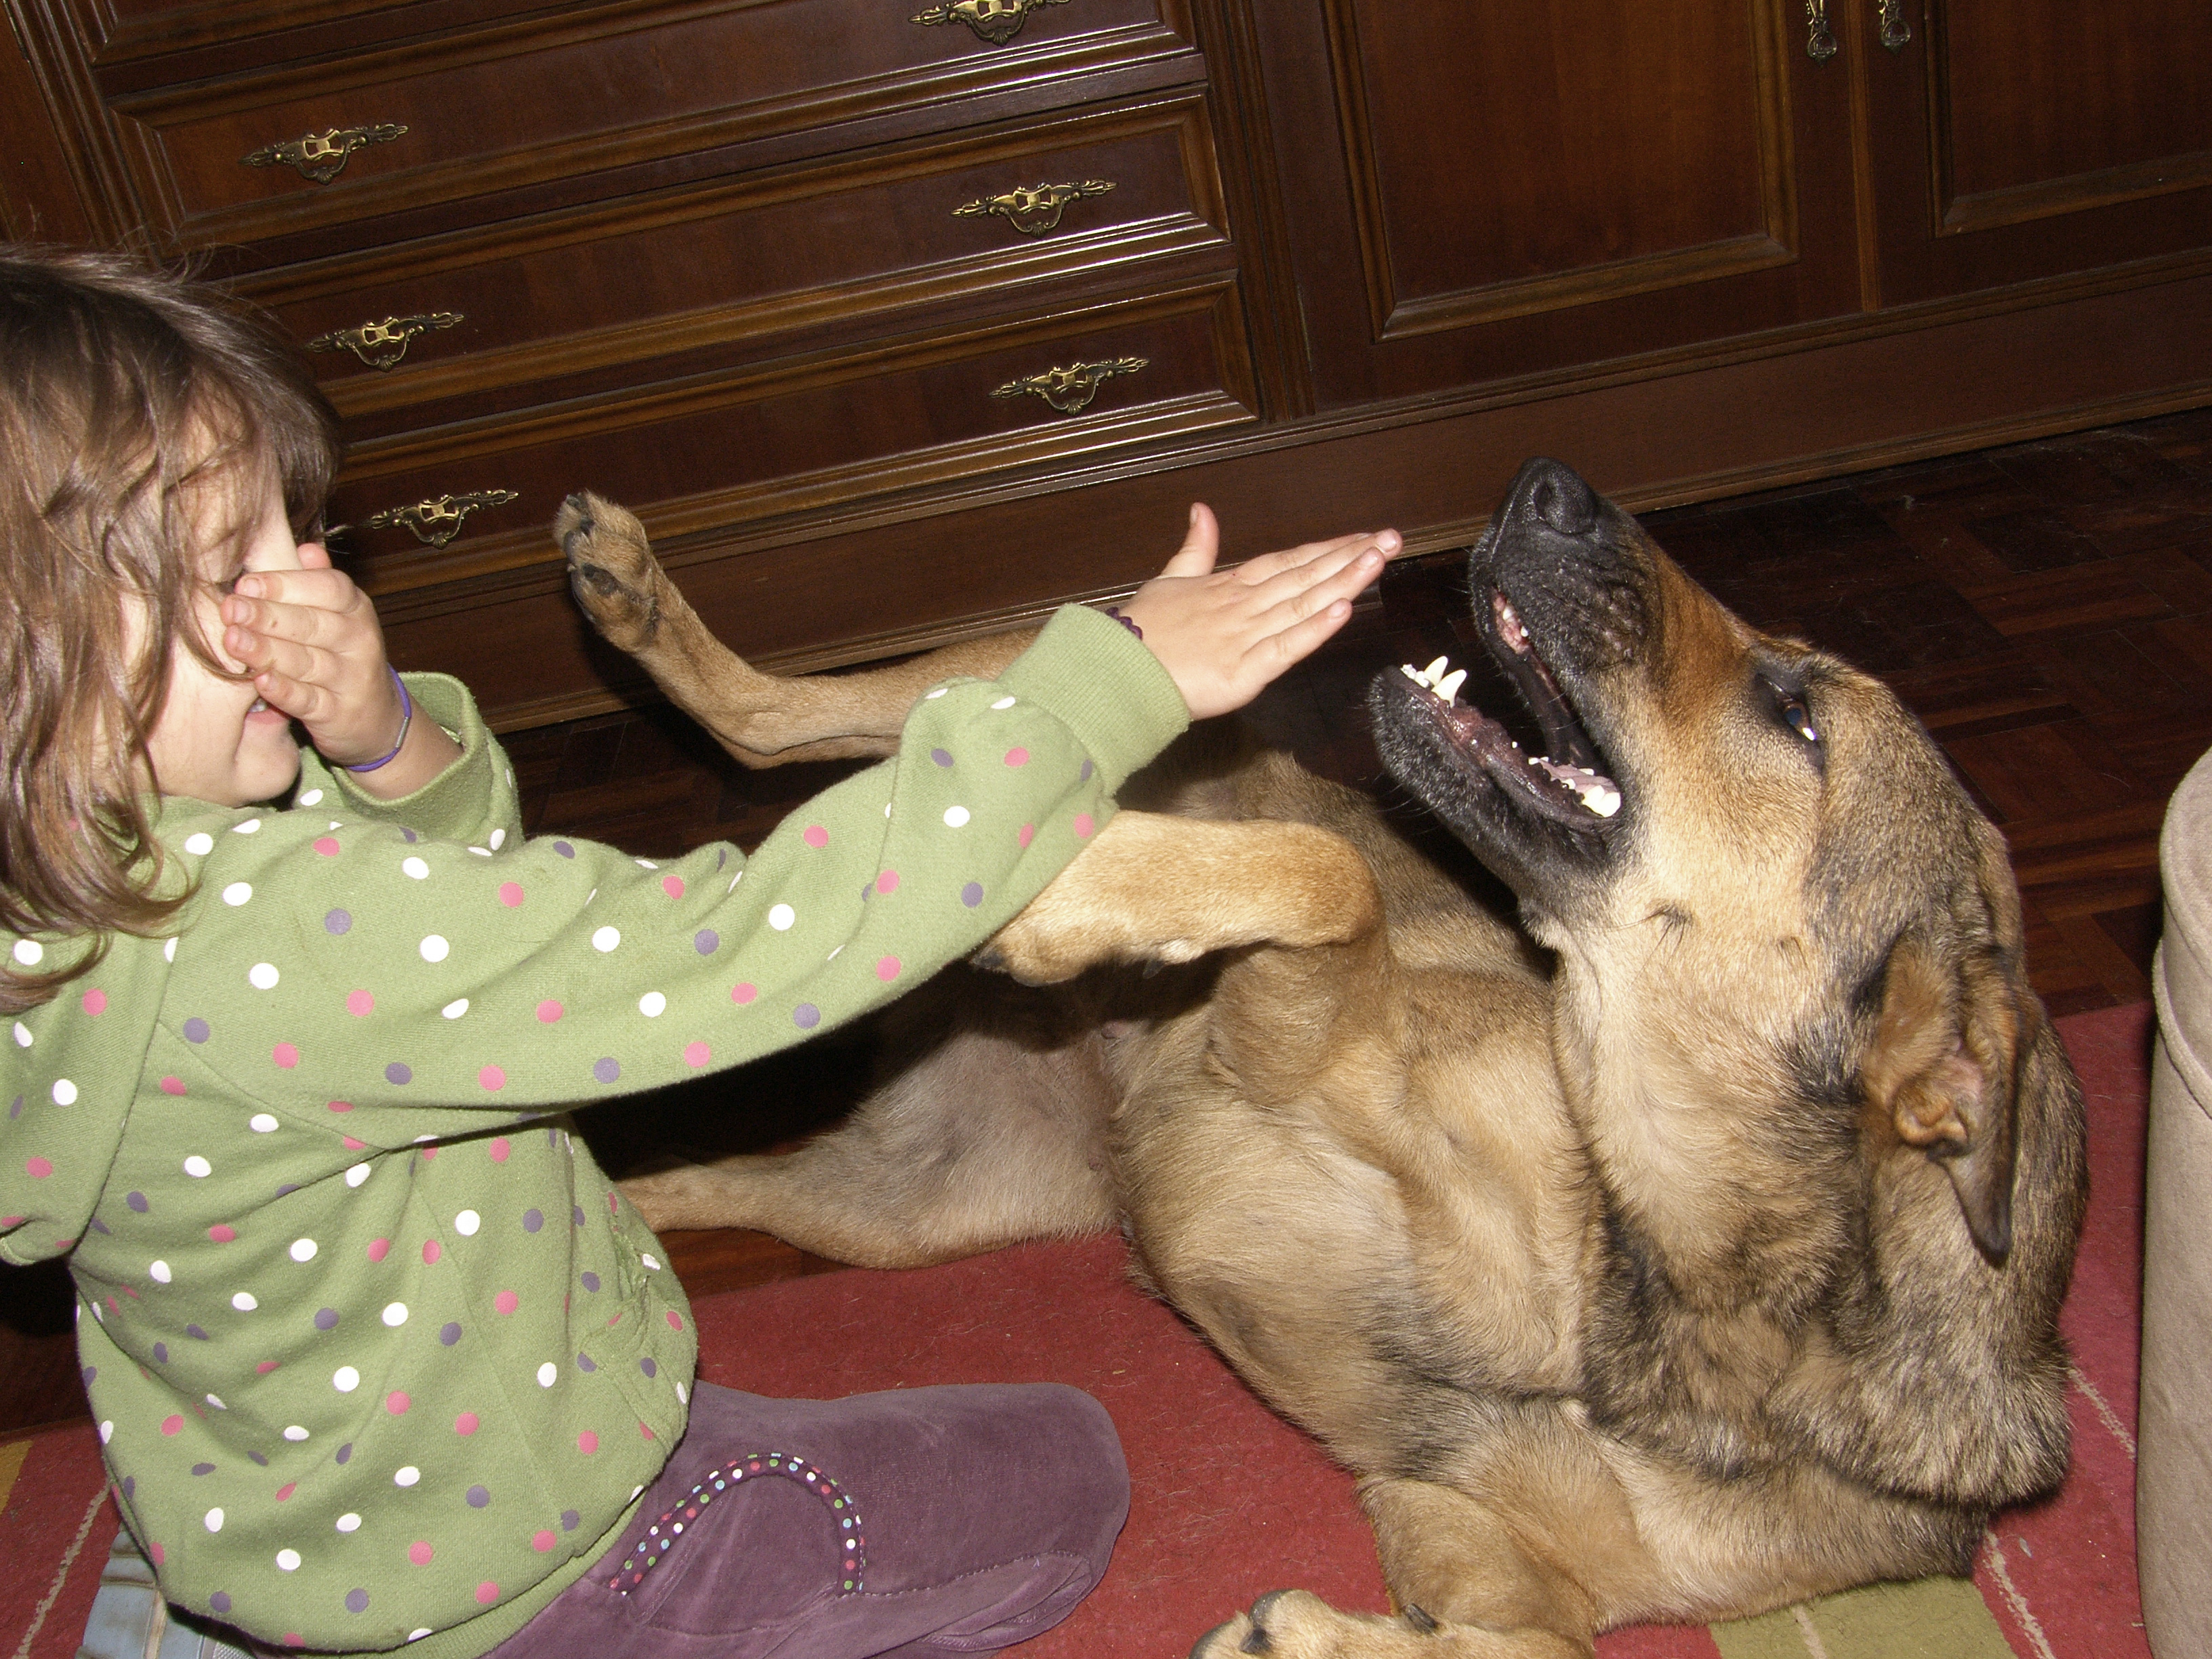
puppy, dog, mammal, vertebrate, ggl1, dog like mammal, dog breed group